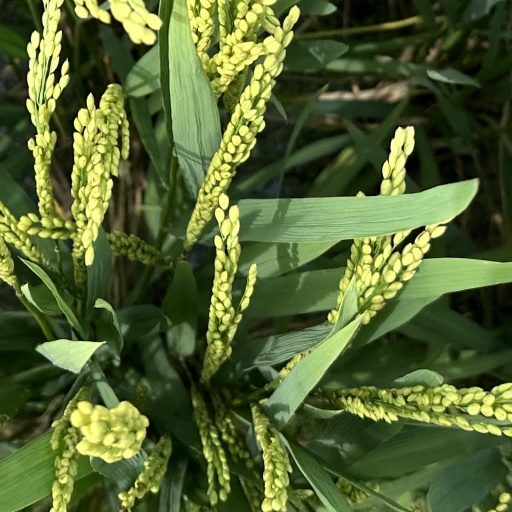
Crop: rice